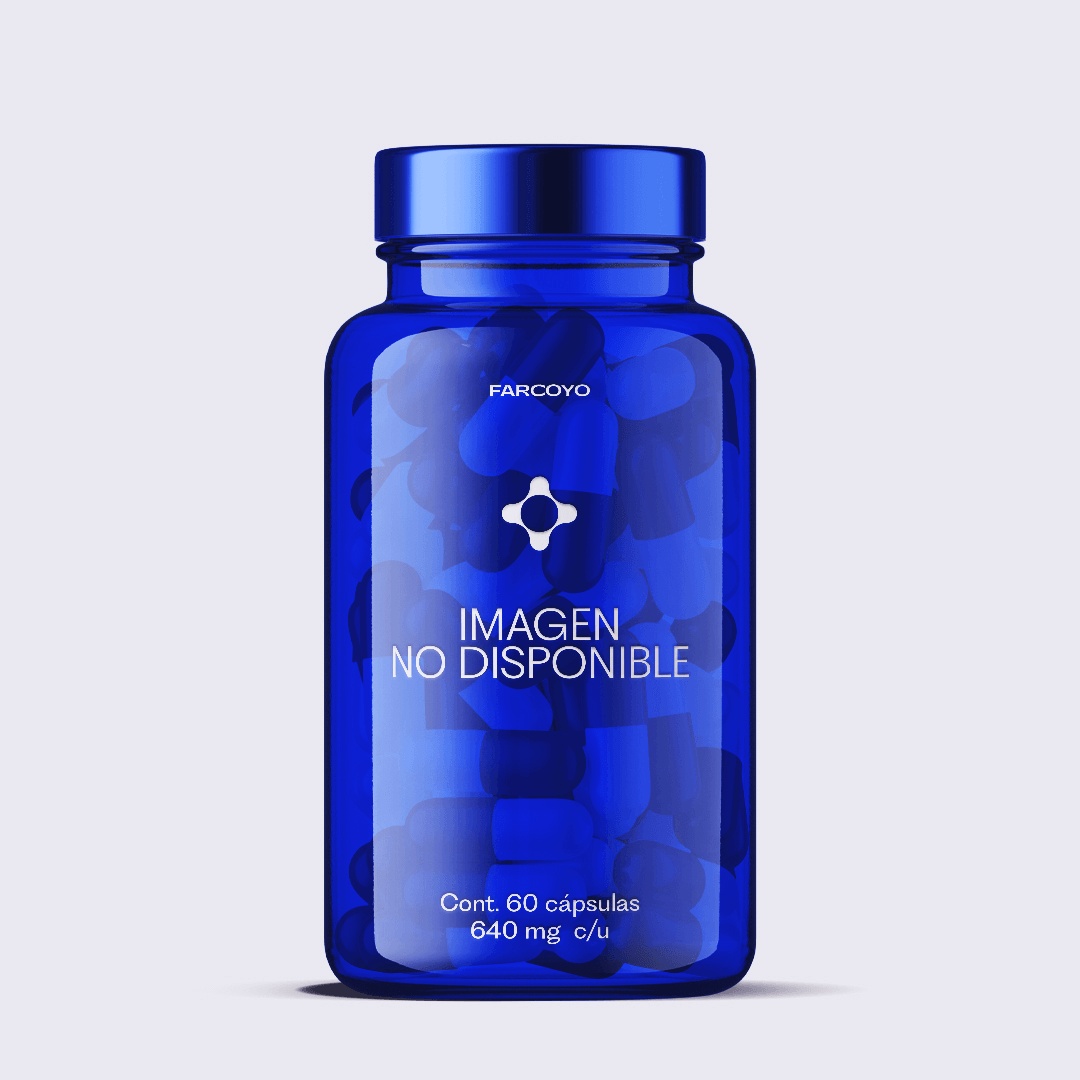
FULLSEN TEXTURIZADO - PZA 3
FULLSEN TEXTURIZADO - PZA 3
Brand: Mi tienda
Category: Food, Beverages & Tobacco > Food Items > Cooking & Baking Ingredients > Dough